Ford 021C

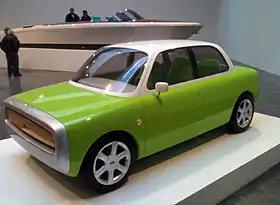
021C in green at the Gagosian Gallery in NYC in 2011

After its 1999 unveiling at the Tokyo Auto Show, automotive critics generally panned the design, with one self-deprecatingly calling himself "old and out of touch" and thus unable to appreciate what was perceived as a toy-like, naïve box. Others noted the sharp divide in opinions between "traditional" automotive styling critics and design professionals, who hailed the unified concepts in the design. Jonathan Glancey, writing for "The Guardian", said at the time that most "contemporary car design is about as interesting as watching magnolia paint dry" and called the 021C "an eye-catcher", noting that "[it made] everyone who saw it smile."